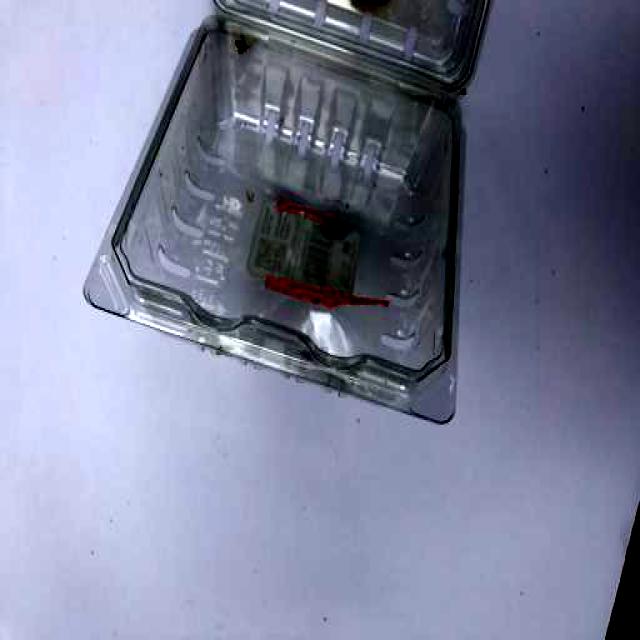
Label: Plastic